Georgia Tech Research Institute

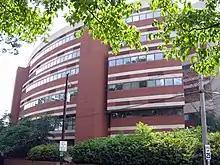
A round, six-story brick building with rows of windows. At its base, there are green bushes and a power line. In the foreground above, there are branches of a tree with green leaves.

GTRI is composed of eight laboratories organized by technical focus into three research and development directorates. Each lab is further subdivided into divisions. Labs frequently collaborate with one another and outside groups (both academic units and external companies) based on the requirements of each project. GTRI performs research for clients at the local, regional, national, and international level, and employees are encouraged to publish their work and present it at conferences and consortia.